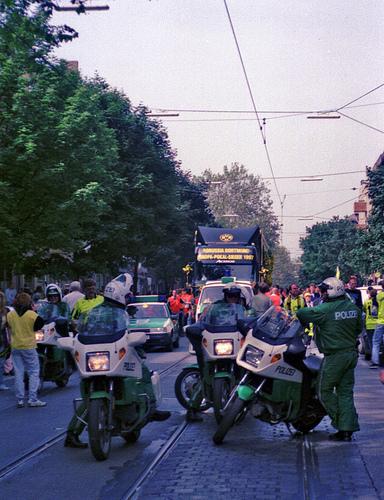
Weather: rain or strom